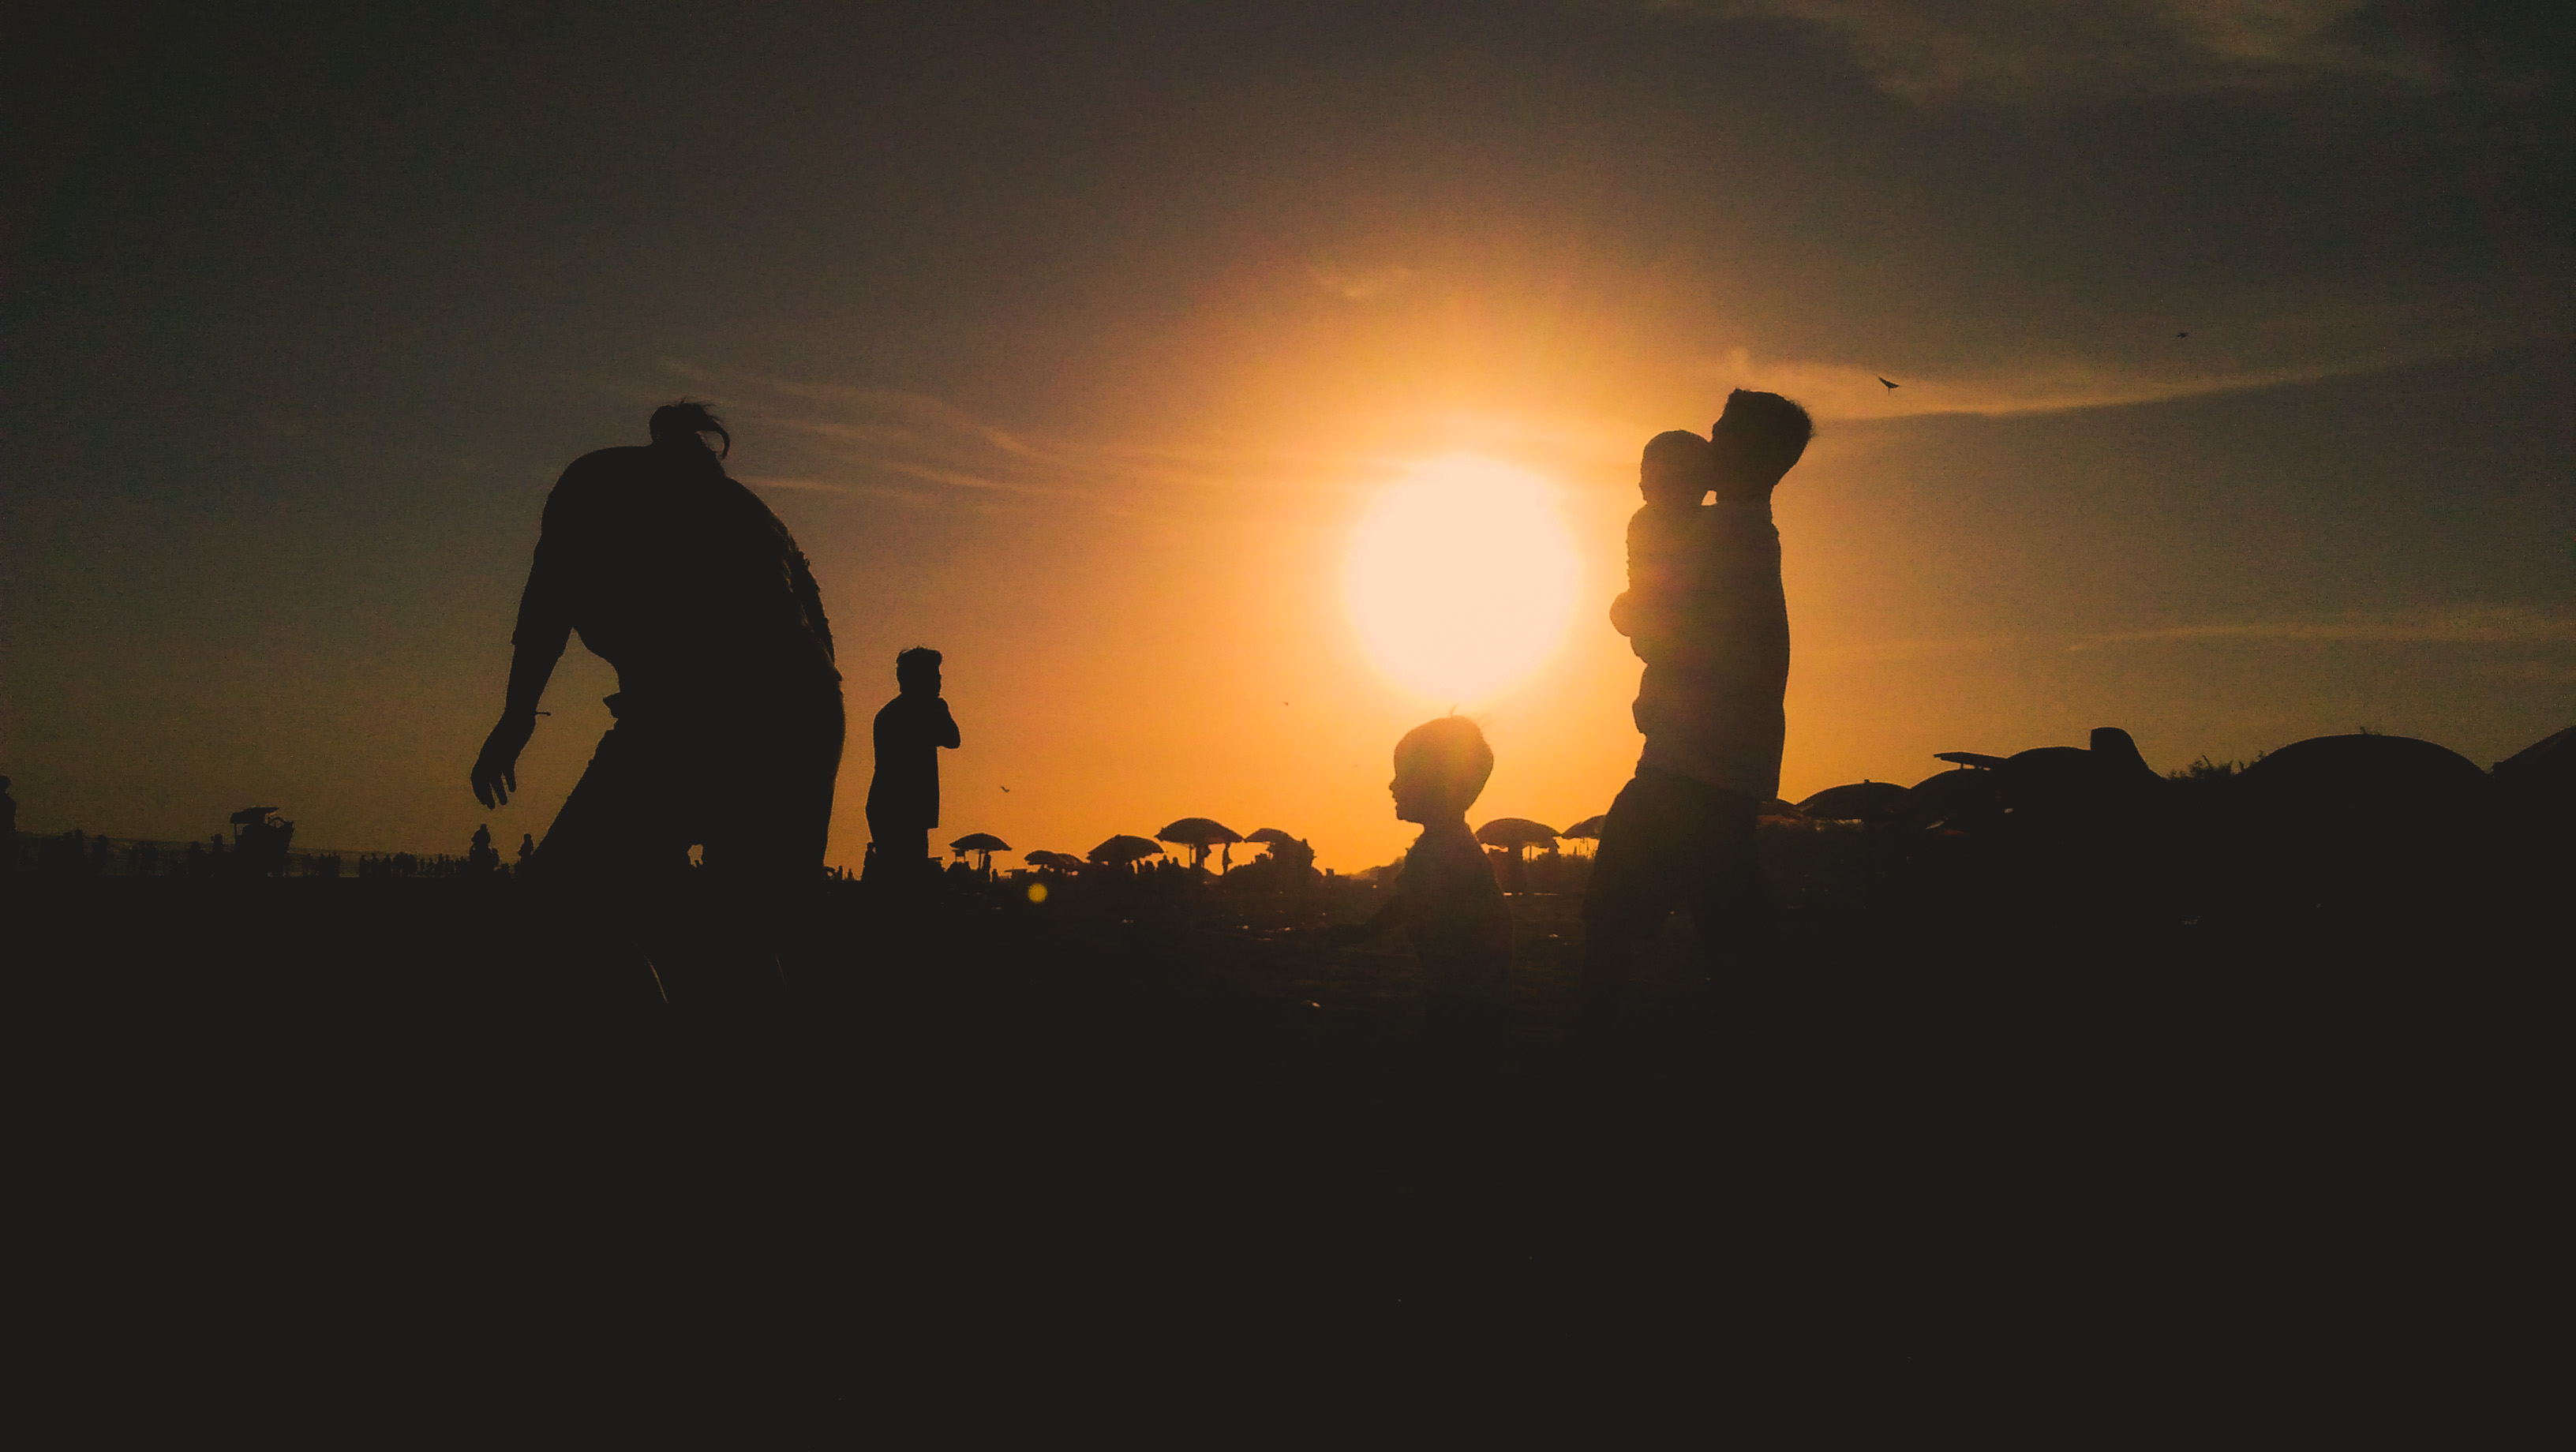
sunset, cloud, sky, atmosphere, People in nature, flash photography, sunlight, gesture, afterglow, sunrise, dusk, happy, atmospheric phenomenon, horizon, astronomical object, morning, heat, People on beach, landscape, sun, backlighting, fun, darkness, evening, event, shadow, soil, grassland, dawn, ocean, night, silhouette, crowd, field, recreation, sea